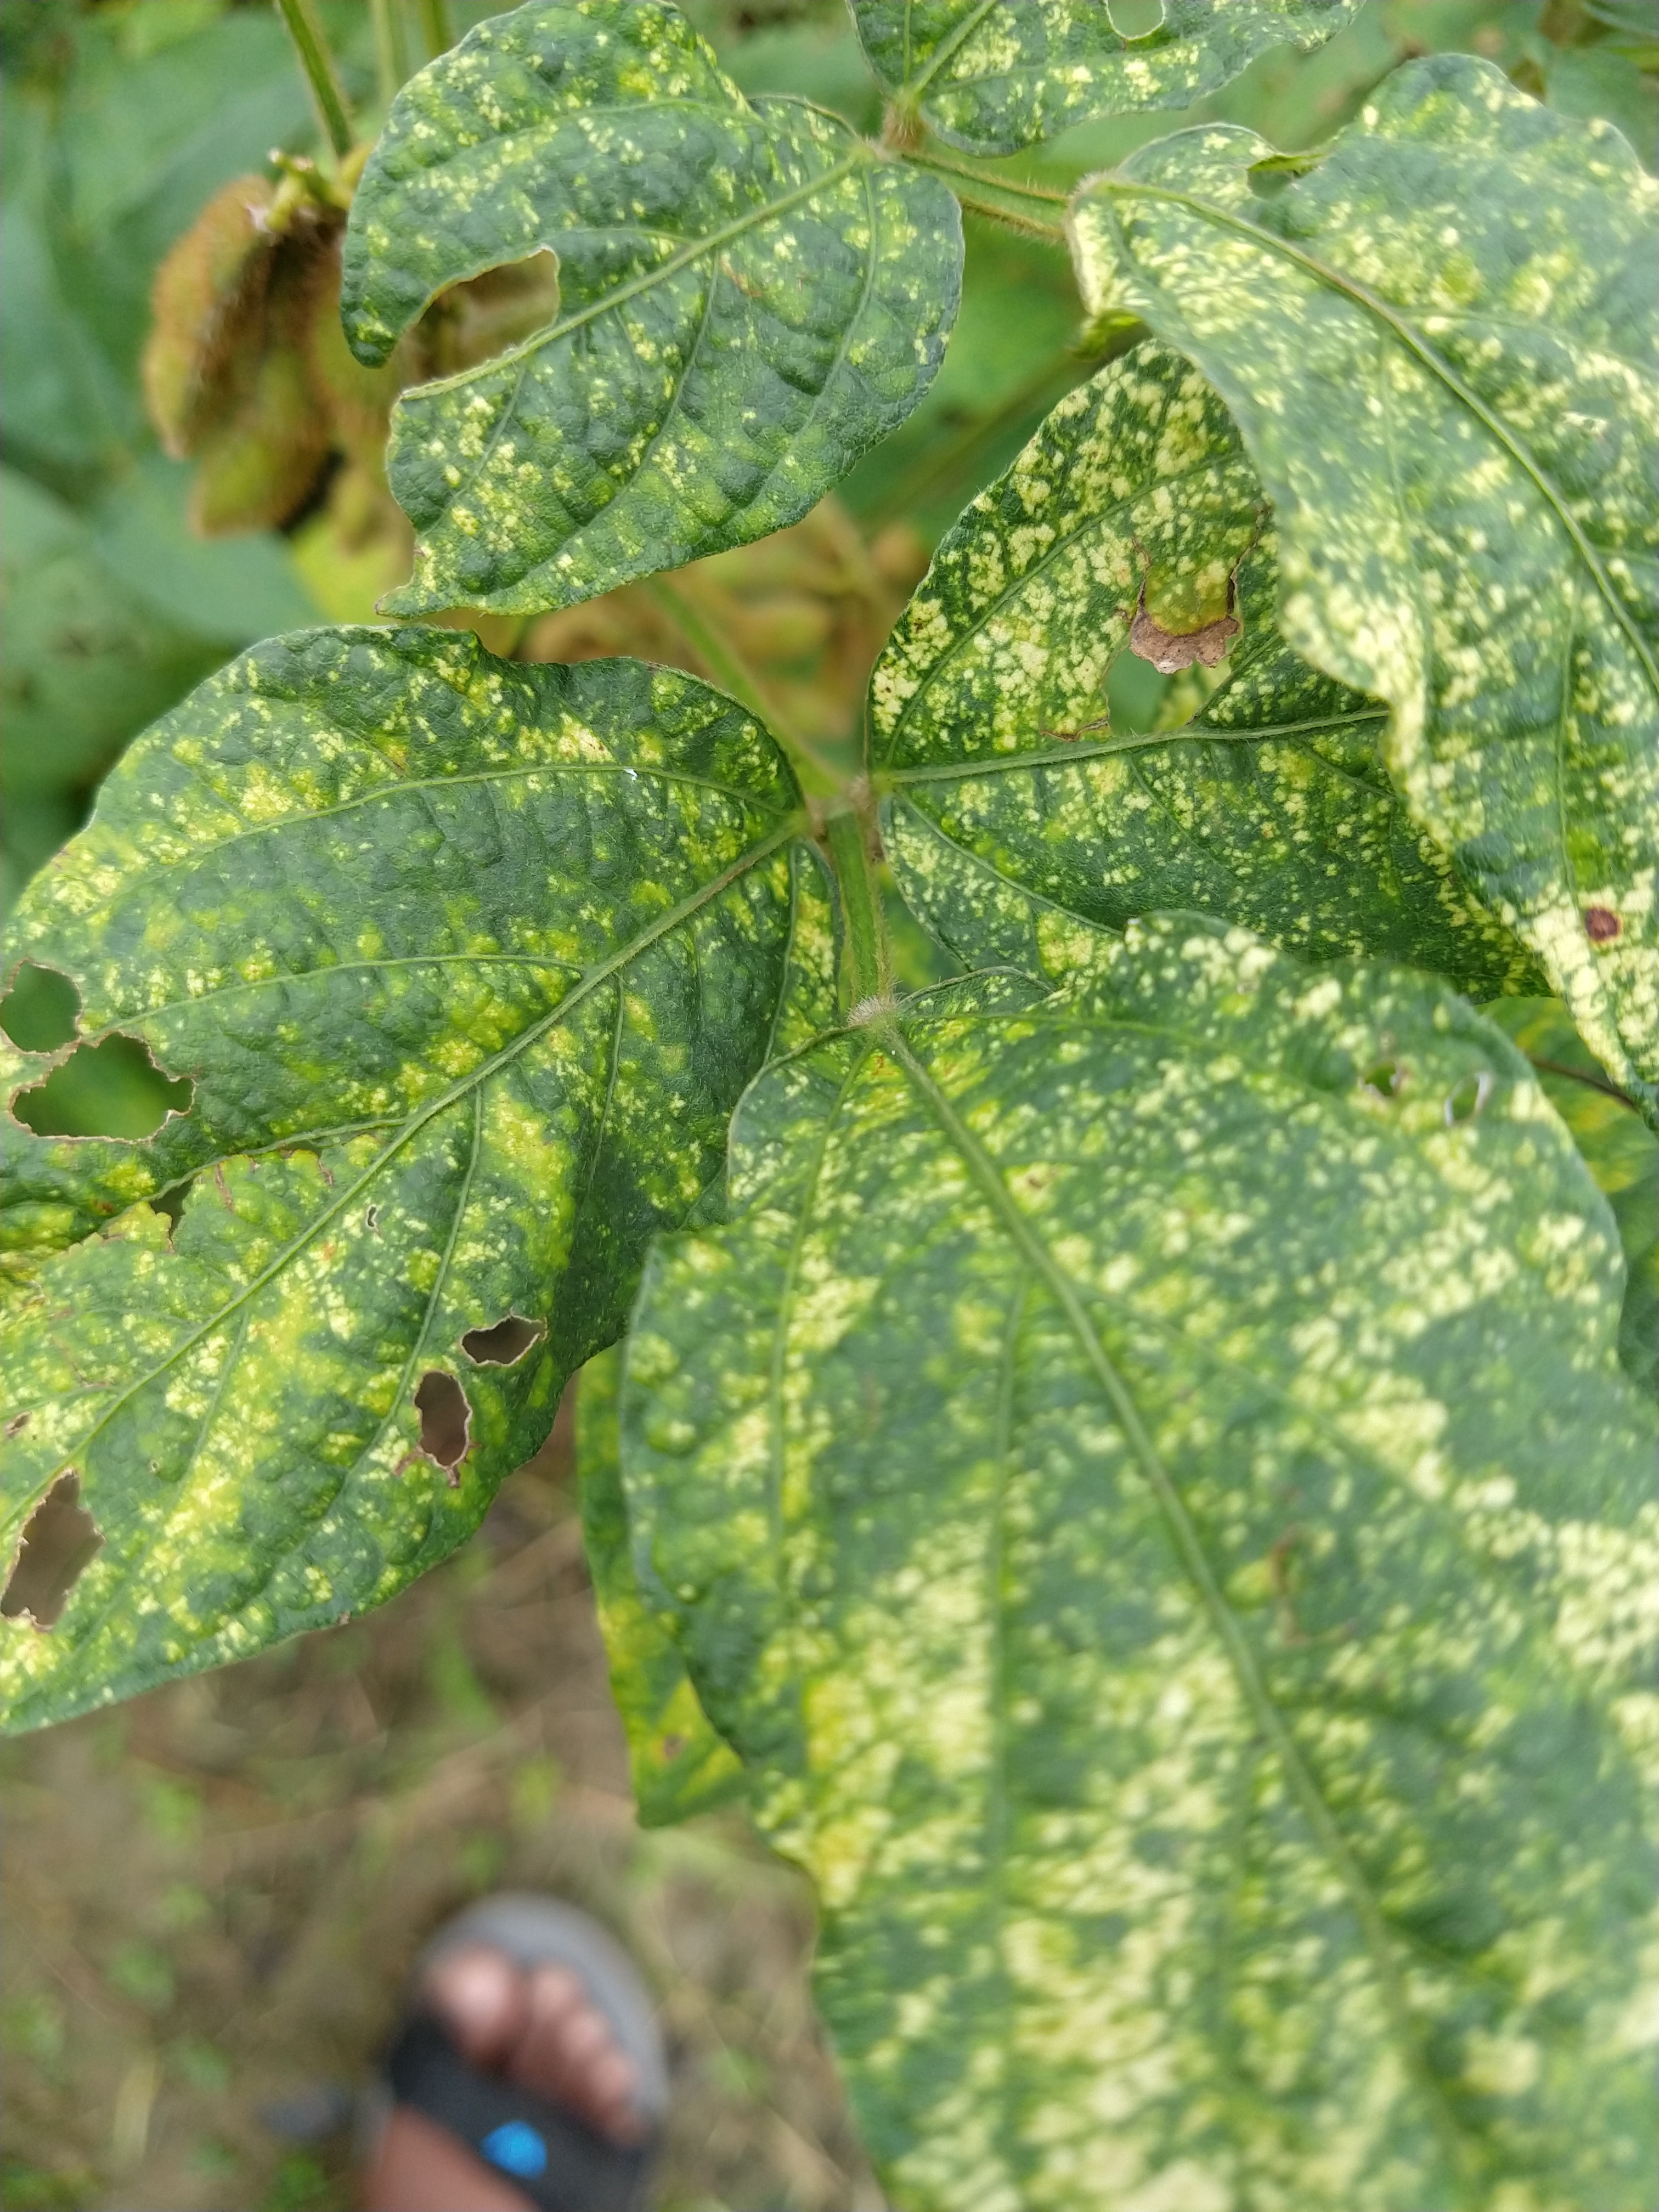
Label: Disease